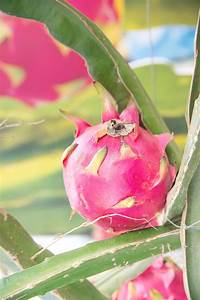
Label: Dragonfruit